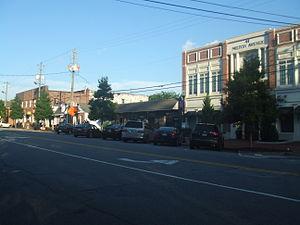
Alpharetta est une ville du comté de Fulton, dans l’État de Géorgie, aux États-Unis. Selon le recensement de 2010, sa population est de 57 551 habitants.